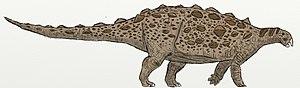
Gobisaurus domoculus